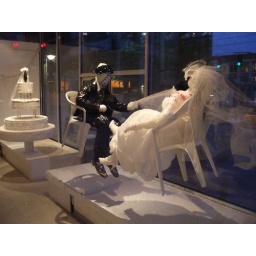
Another White Trash Wedding recycled plastic bag art by Ruby Re-Usable May 2009 089